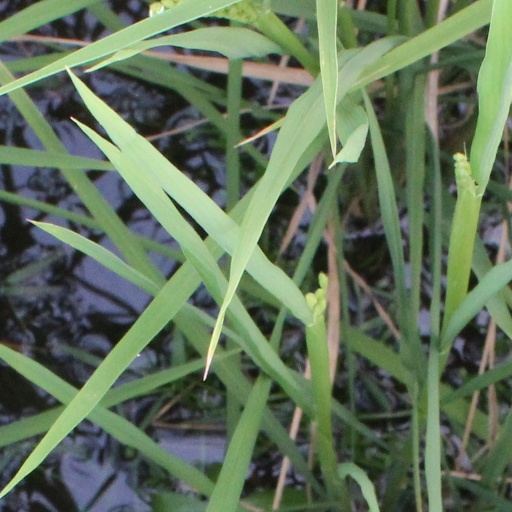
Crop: rice